Tanjore District (Madras Presidency)

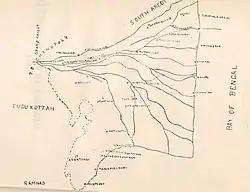
A 1928 Map of the Thanjavur Maratha kingdom. The boundaries correlate almost exactly with that of the Thanjavur District of British India.

The administration of the district was under a District Collector who was from the Indian Civil Service. The District Collector of Tanjore resided at Vallam. The district was sub-divided into six divisions, some of them administered by British civil servants and the rest by Indian Deputy-Collectors. The following were the sub-divisions of the district